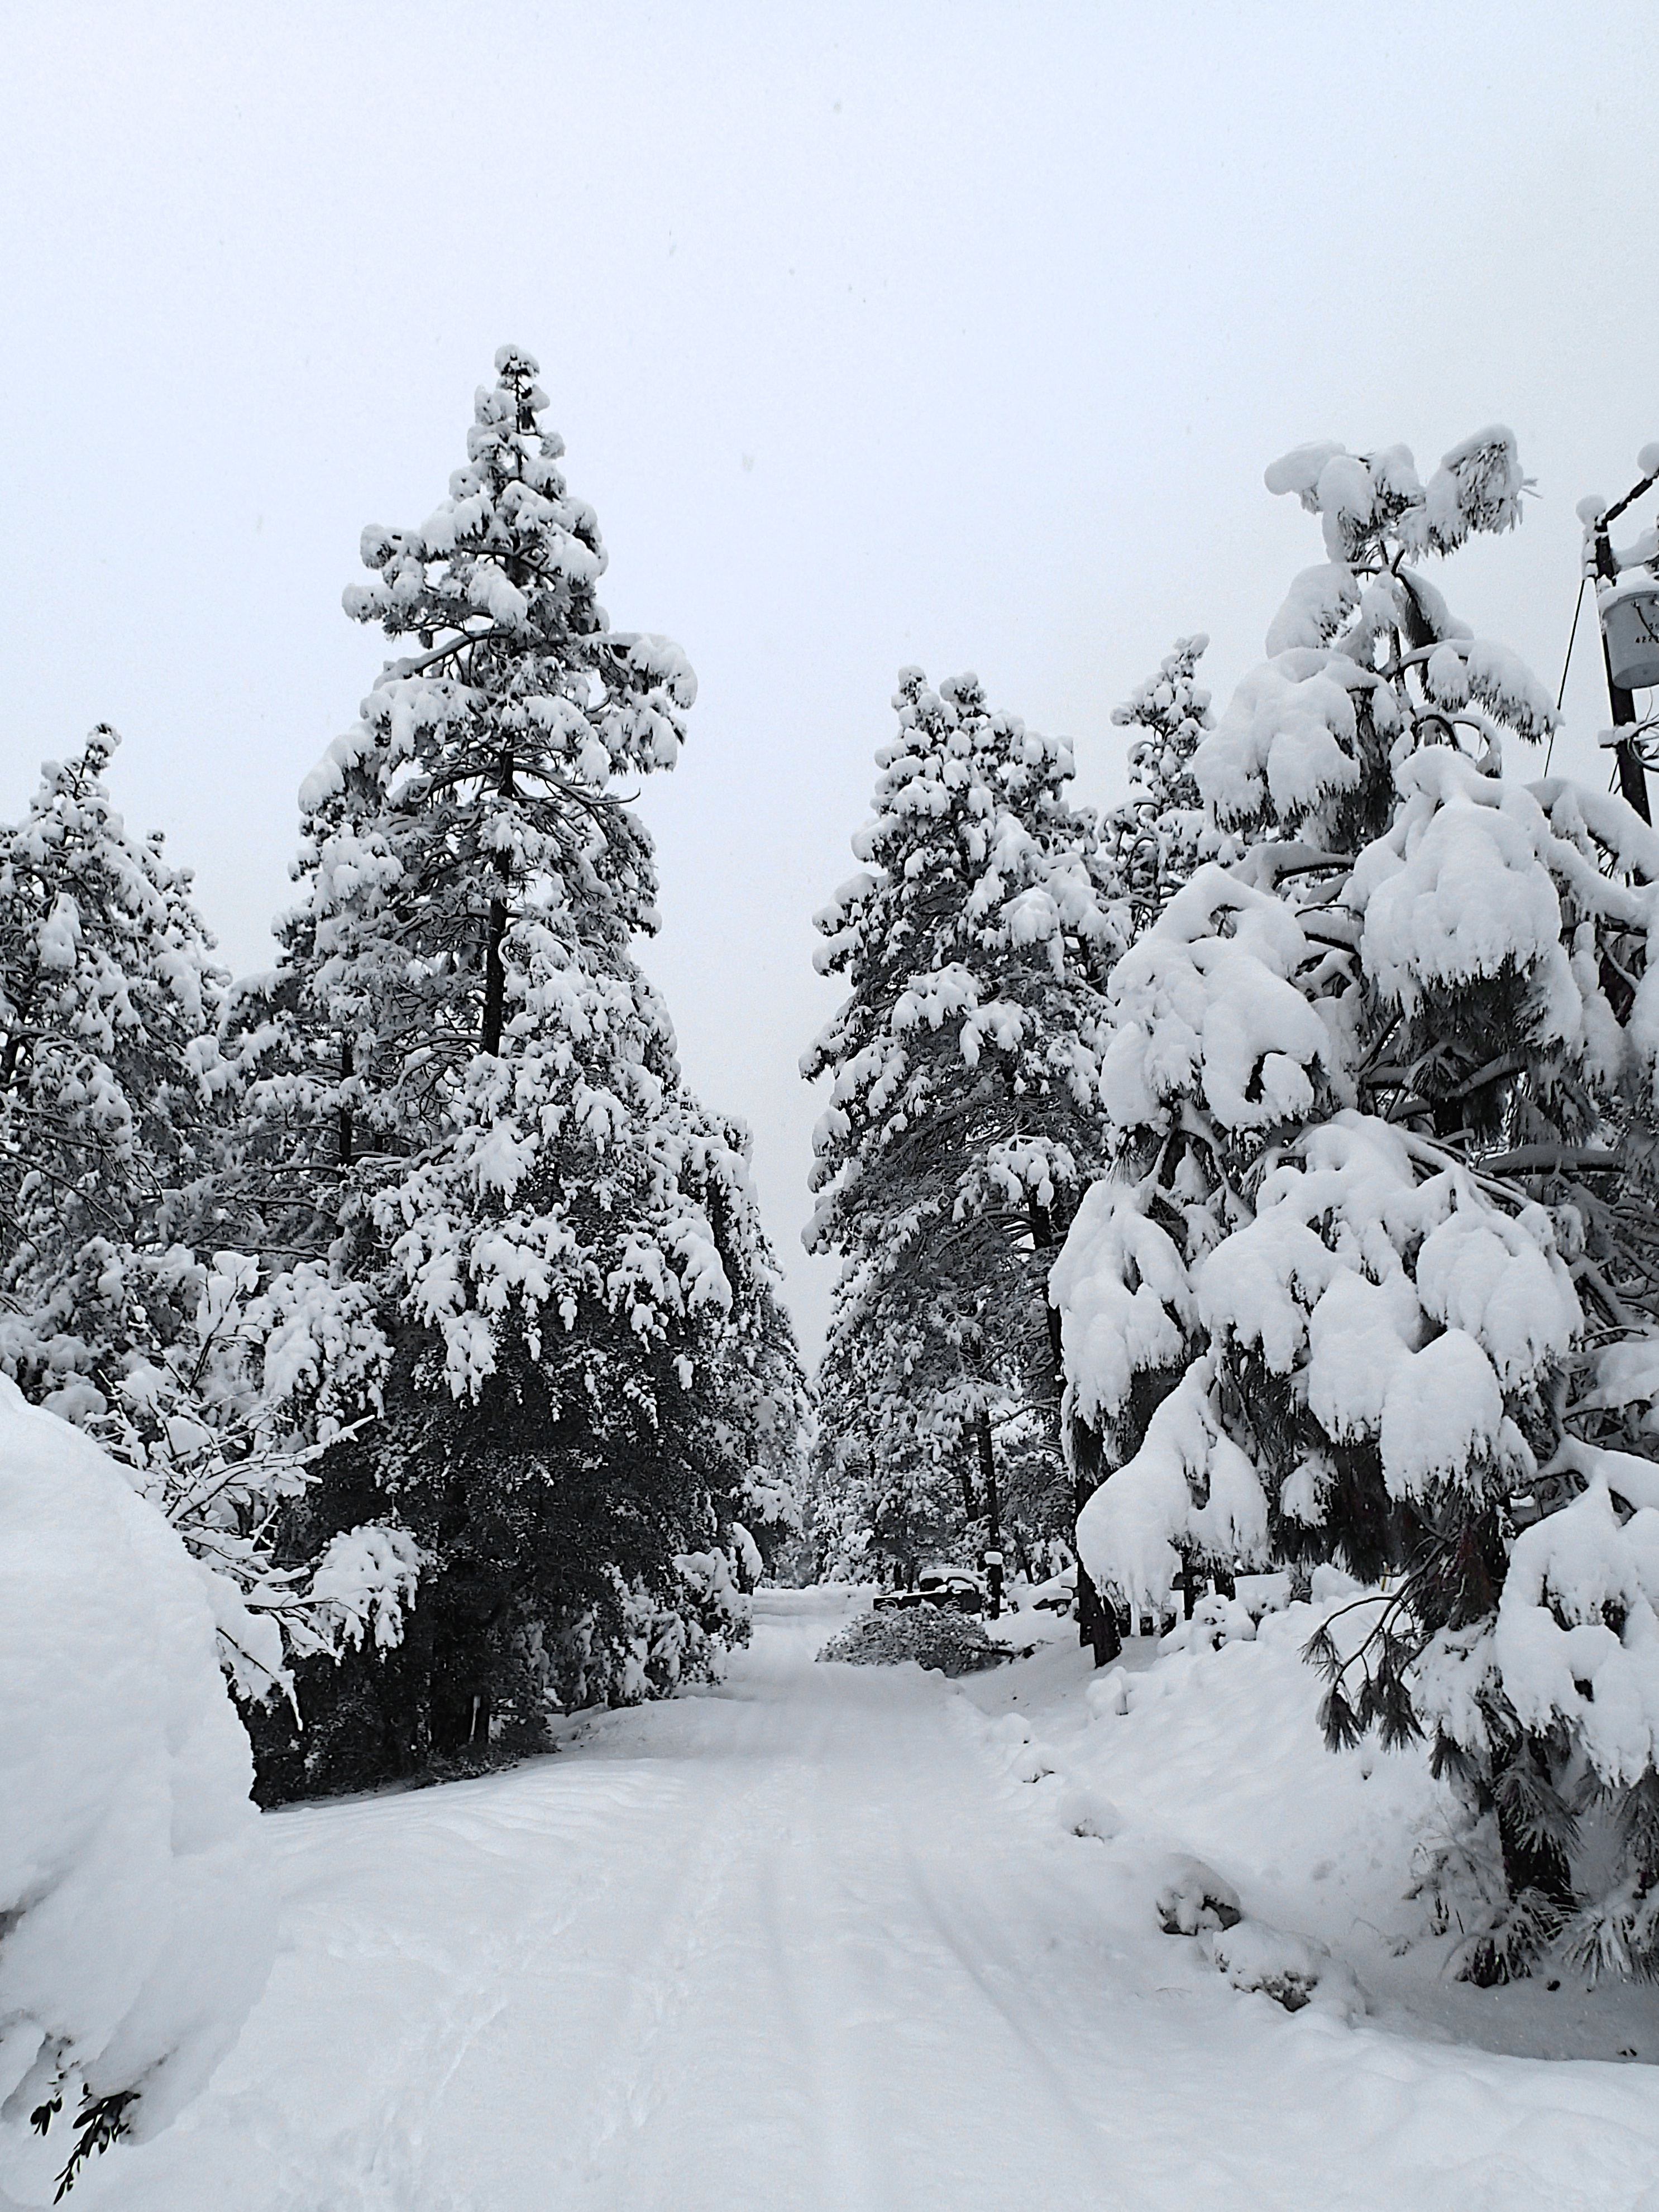
tree, snow, winter, weather, fir, season, spruce, blizzard, freezing, woody plant, geological phenomenon, winter storm